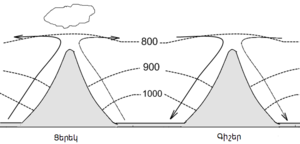
Le régime de brise est un type de cellule convective qui s'établit entre deux régions dont la température est différente. L'air dans la région chaude s'élève et crée un appel d'air au sol depuis la région plus froide, créant une boucle rétroactive en altitude. Les brises peuvent se former le long des plans d'eau, dans les vallées ou dans les zones urbaines.
La météorologie de la montagne est un sujet complexe car les montagnes bloquent la circulation générale des masses d'air et engendrent des modifications significatives du temps local par rapport au temps en plaine en amont. Ainsi, en France, par flux de nord-ouest, le temps peut être beau et frais en plaine tandis qu'en montagne, de gros cumulus se formeront, bloquant la masse d'air post-frontale et déclenchant des giboulées de neige. Réciproquement, par régime de sud-ouest annonçant l'arrivée d'un front chaud, le temps peut être pluvieux en plaine tandis qu'en montagne, le temps est « splendide » à cause d'un effet de fœhn.
Un vent catabatique, du grec katabatikos qui veut dire descendant la pente, est un vent gravitationnel produit par le poids d'une masse d'air froid dévalant un relief géographique. Diverses conditions météorologiques sont nécessaires pour son déclenchement : une inversion de température en altitude et un faible gradient de pression possiblement accompagné d'une dépression en aval. Une fois le processus enclenché, la masse d'air froid s'accélère et la vitesse du vent peut être extrêmement élevée, nettement plus que le vent anabatique.